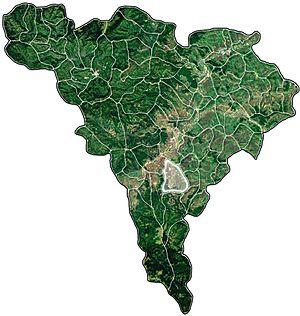
Sebeș est une municipalité du județ d'Alba, dans le sud de la Transylvanie en Roumanie.